Nicco Park

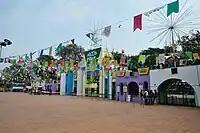
The main public entrance of Nicco Park, Jheel Meel, Kolkata

An accident occurred at Nicco Park in January 2010 when a woman and child fell off of the park's Moon Raker ride. Authorities claim the accident was caused by the woman's own carelessness, but she blames the accident on company negligence, citing the derailment of two of the six trolleys.